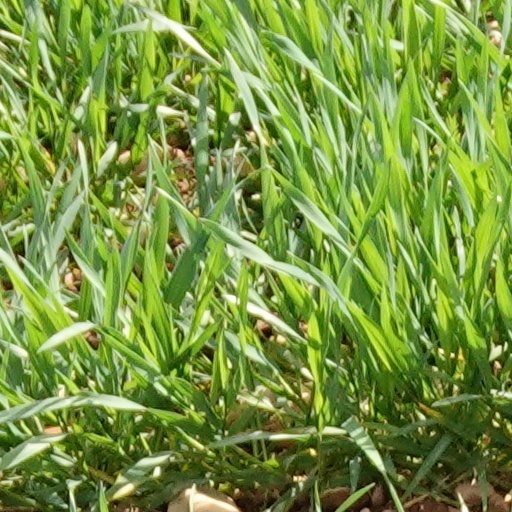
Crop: wheat